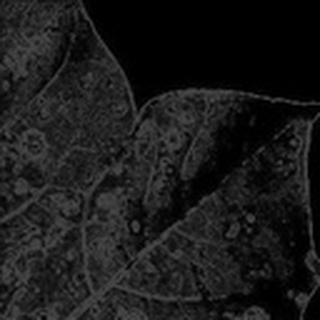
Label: cotton_target_spot